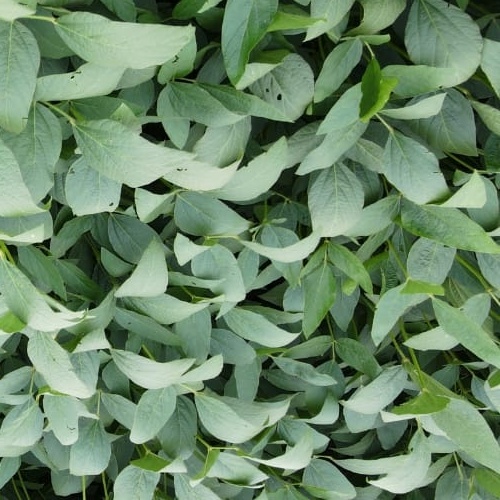
Label: Diabrotica_speciosa